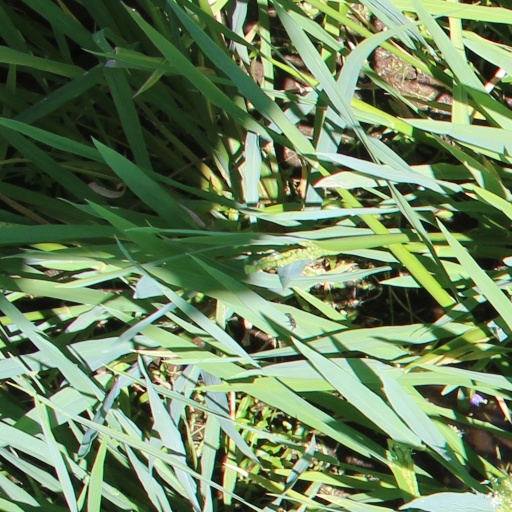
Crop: rice